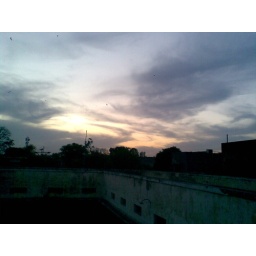
clouds over my hostel.shot 4m balcony